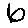
Label: 6